Wilberforce Park

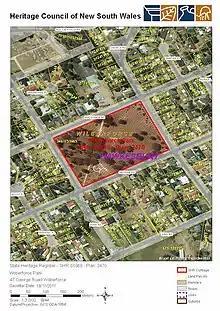
Heritage boundaries

At the north end of the pathway a concrete marker was installed in 2008 bearing three bronze plaques giving information about the history and significance of the park.